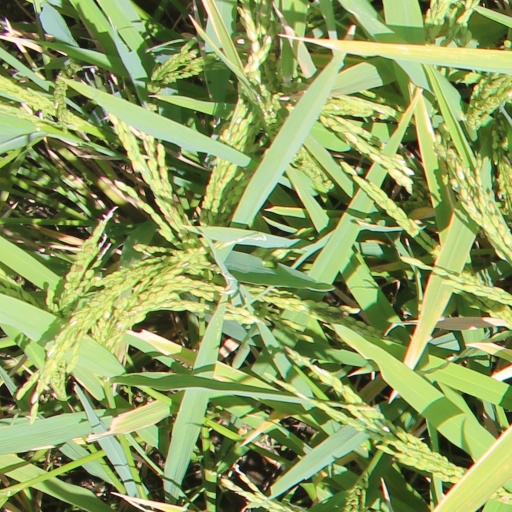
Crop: rice